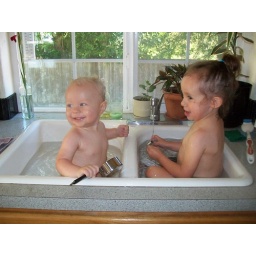
bath in the kitchen sink